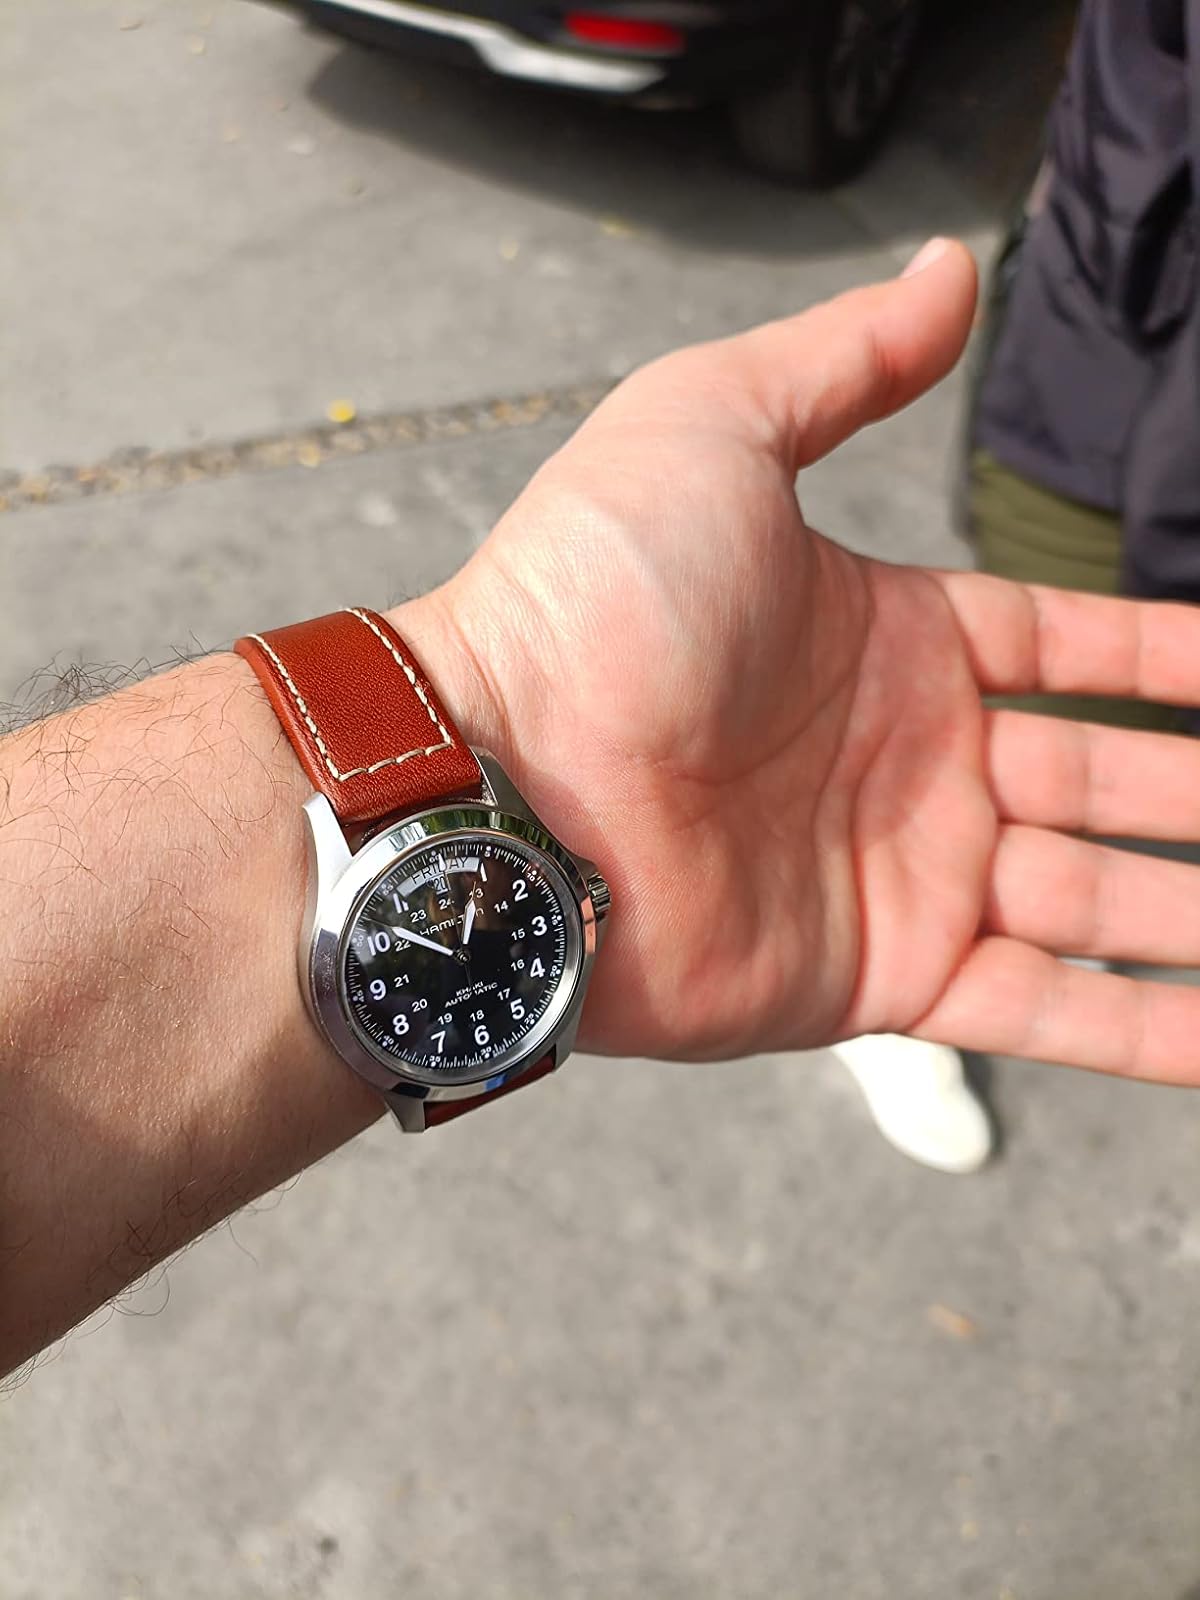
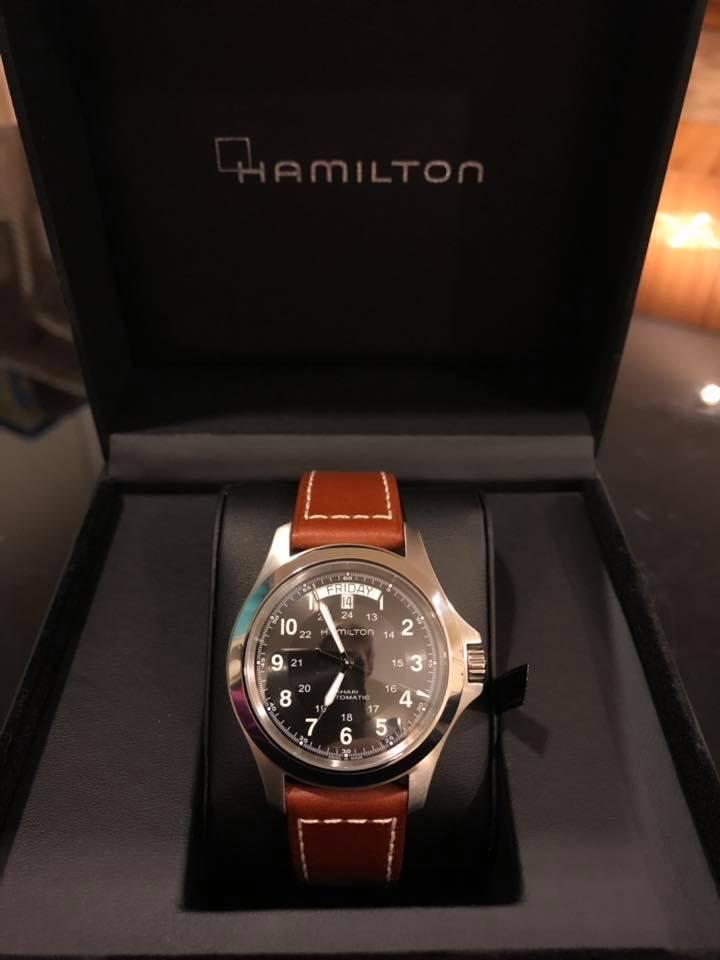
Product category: accessories_watch
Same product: yes